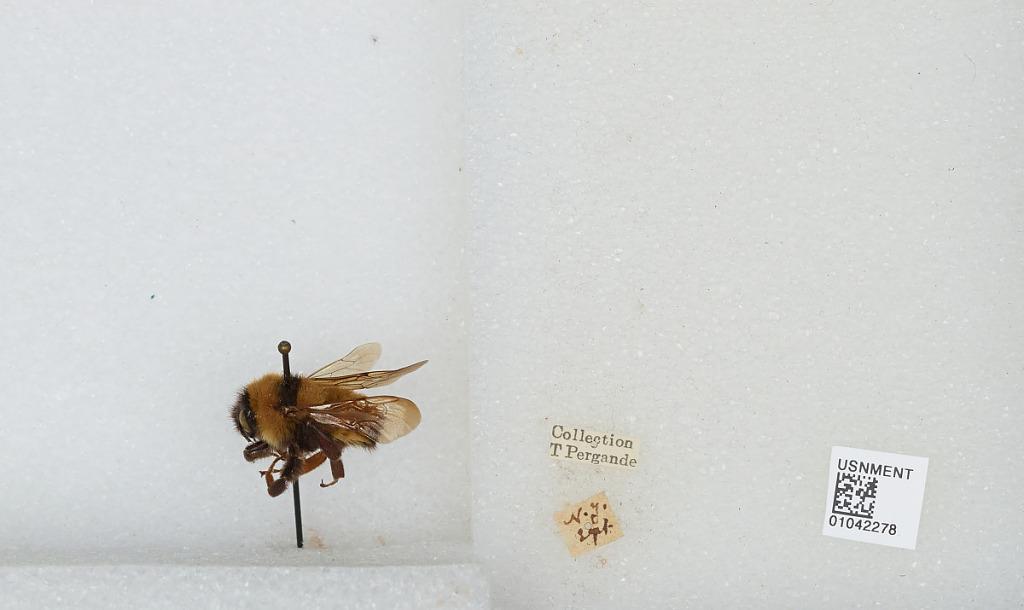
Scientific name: Bombus sp.
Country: United States
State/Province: New York